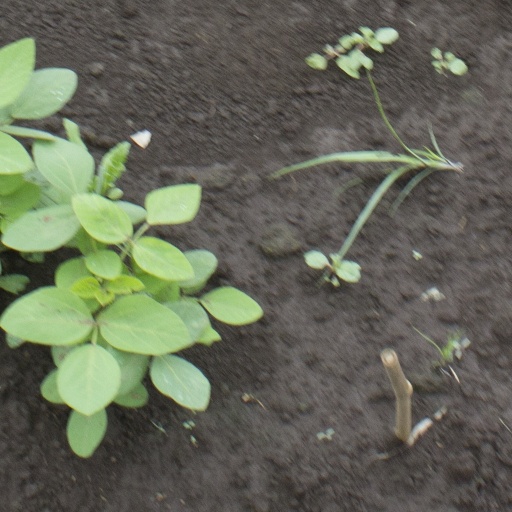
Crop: soybean